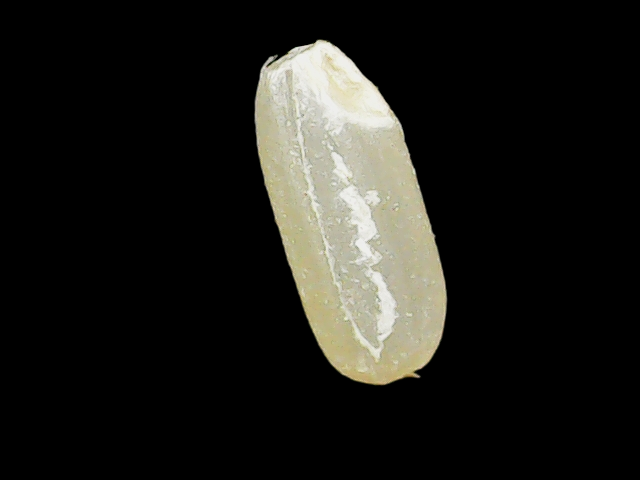
Rice variety: Binadhan17